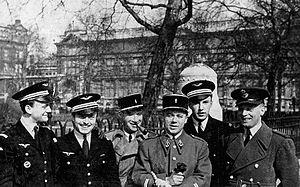
Londres, Hiver 1942. Bruno Larat du BCRA et
Bruno Larat, alias Xavier ou Laurent Parisot, né à Villeurbanne le 2 mai 1916 et mort en déportation dans le camp de Dora le 5 avril 1944, est un responsable de la Résistance française.